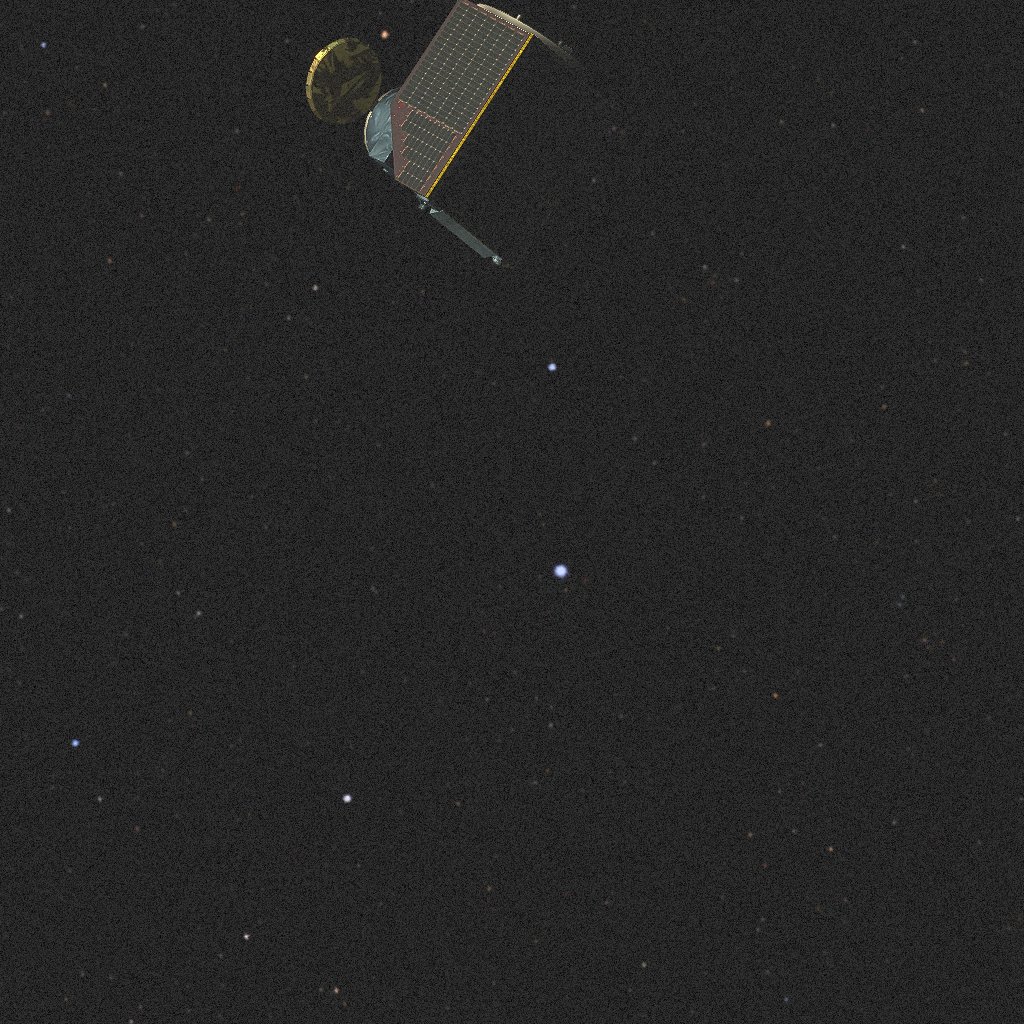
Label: cheops